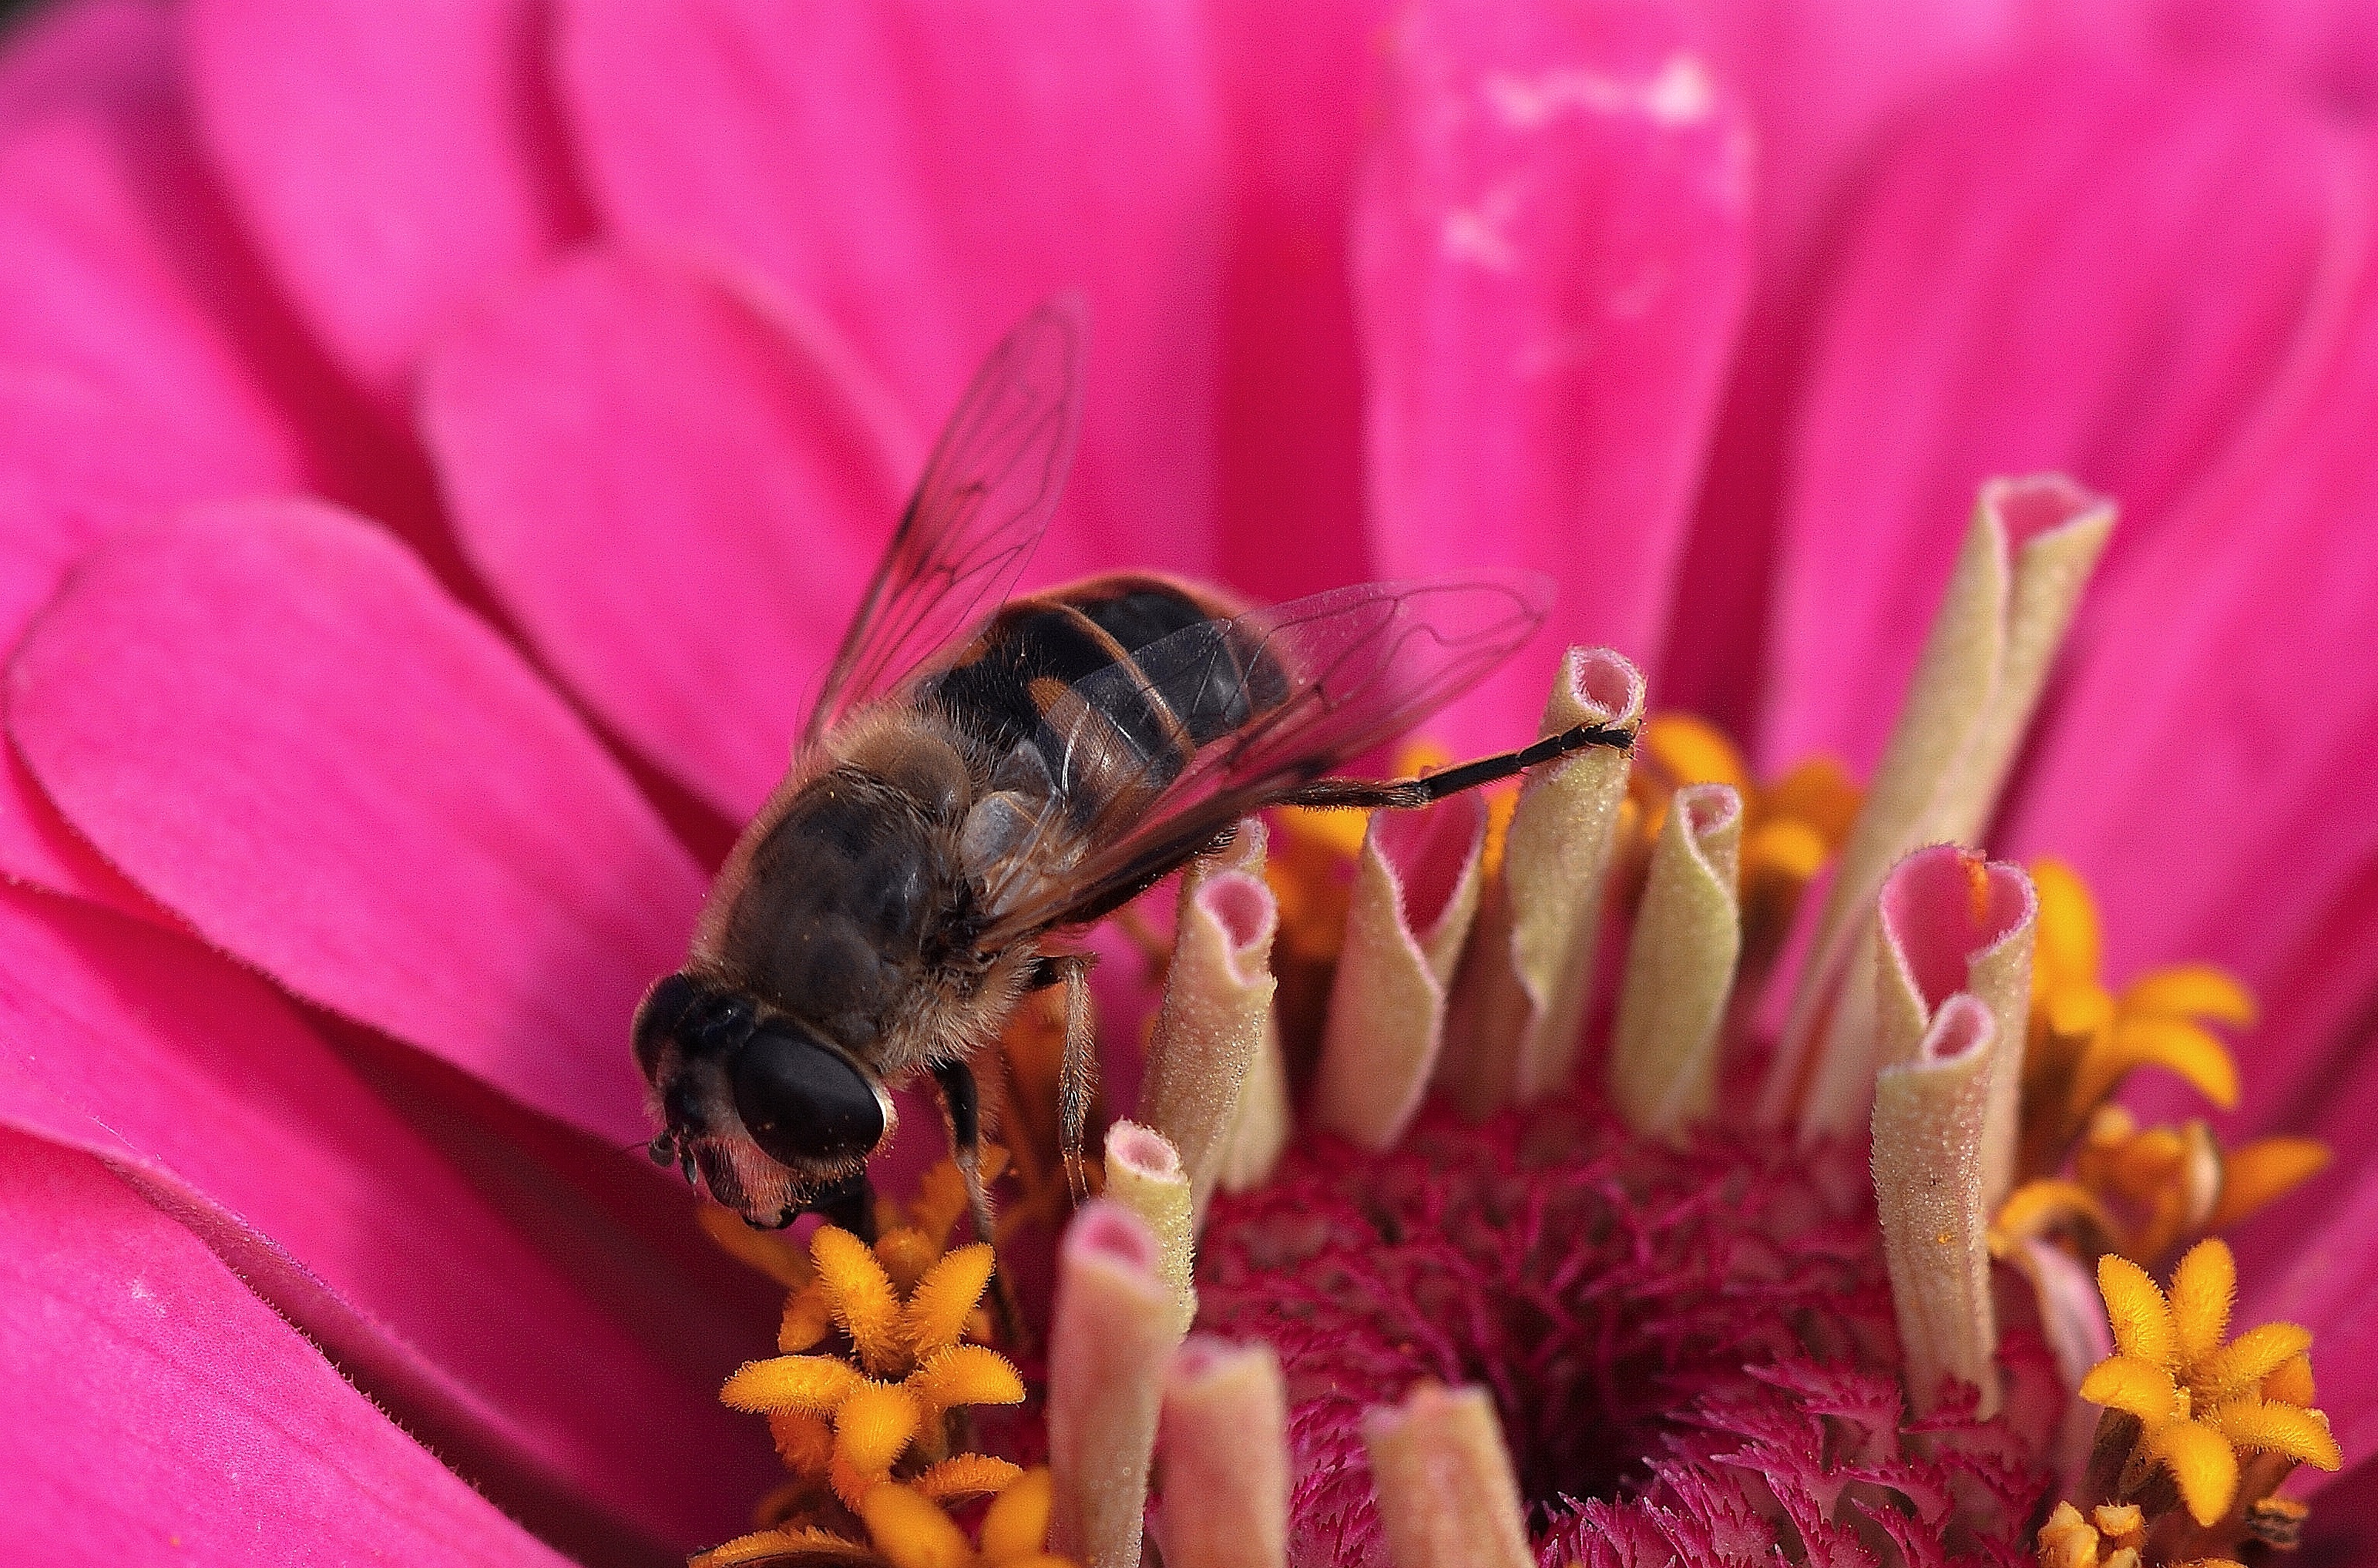
blossom, plant, photography, flower, petal, bloom, summer, pollen, pollination, insect, blue, yellow, pink, close, flora, fauna, invertebrate, close up, bee, nectar, fragrance, macro photography, arthropod, honey bee, collect nectar, pollinator, zinie, membrane winged insect